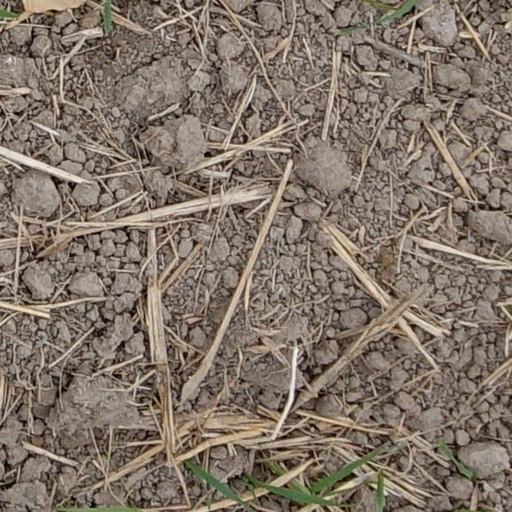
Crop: wheat